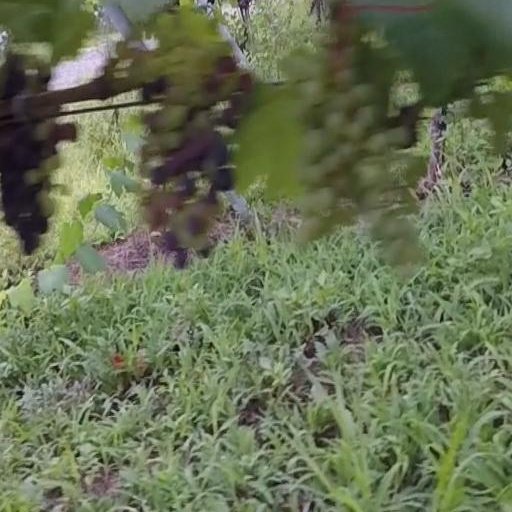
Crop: grape